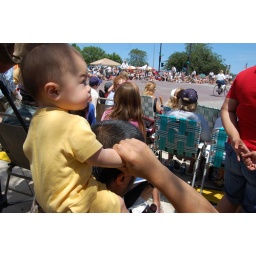
Best seat in house